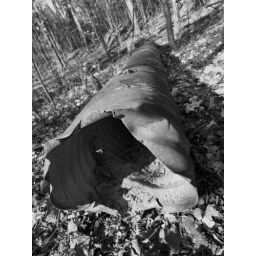
some kind of sewer line i think, in black and white